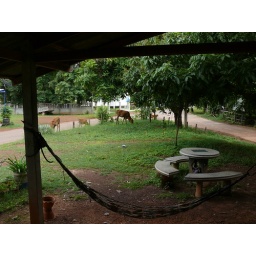
Out in front of my house, thats a cow in my yard, trimming my grass